Death Dive

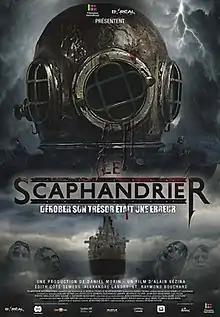
Film poster

Death Dive is a Canadian horror film, directed by Alain Vézina and released in 2015. The film centres on a zombie invasion in a small town in the Gaspésie region of Quebec, spawned after a journalist tries to investigate the appearance of a mysterious ghost ship in the St. Lawrence River.